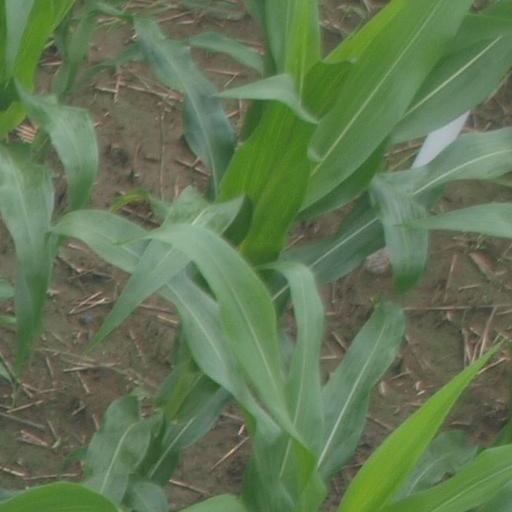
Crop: maize; corn